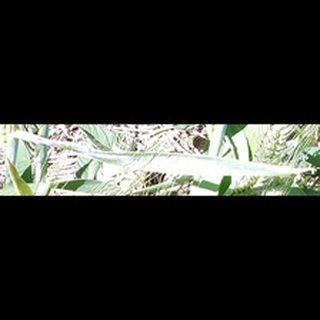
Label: healthy_wheat